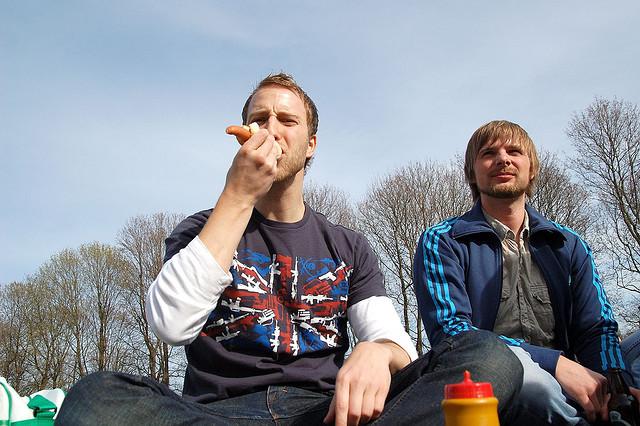
A man sitting down wearing a british flat t shirt eating a hot dog.